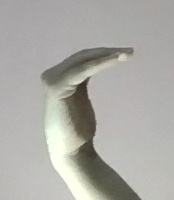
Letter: haa